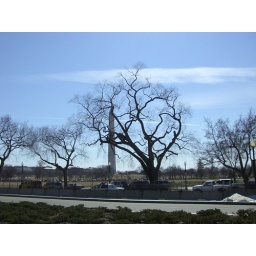
squiggly tree in front of straight monument